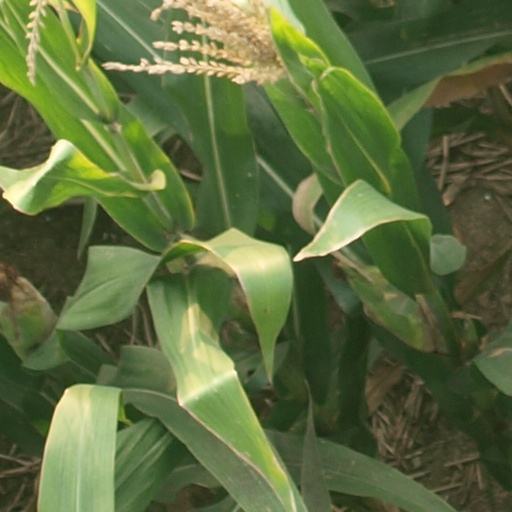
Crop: maize; corn